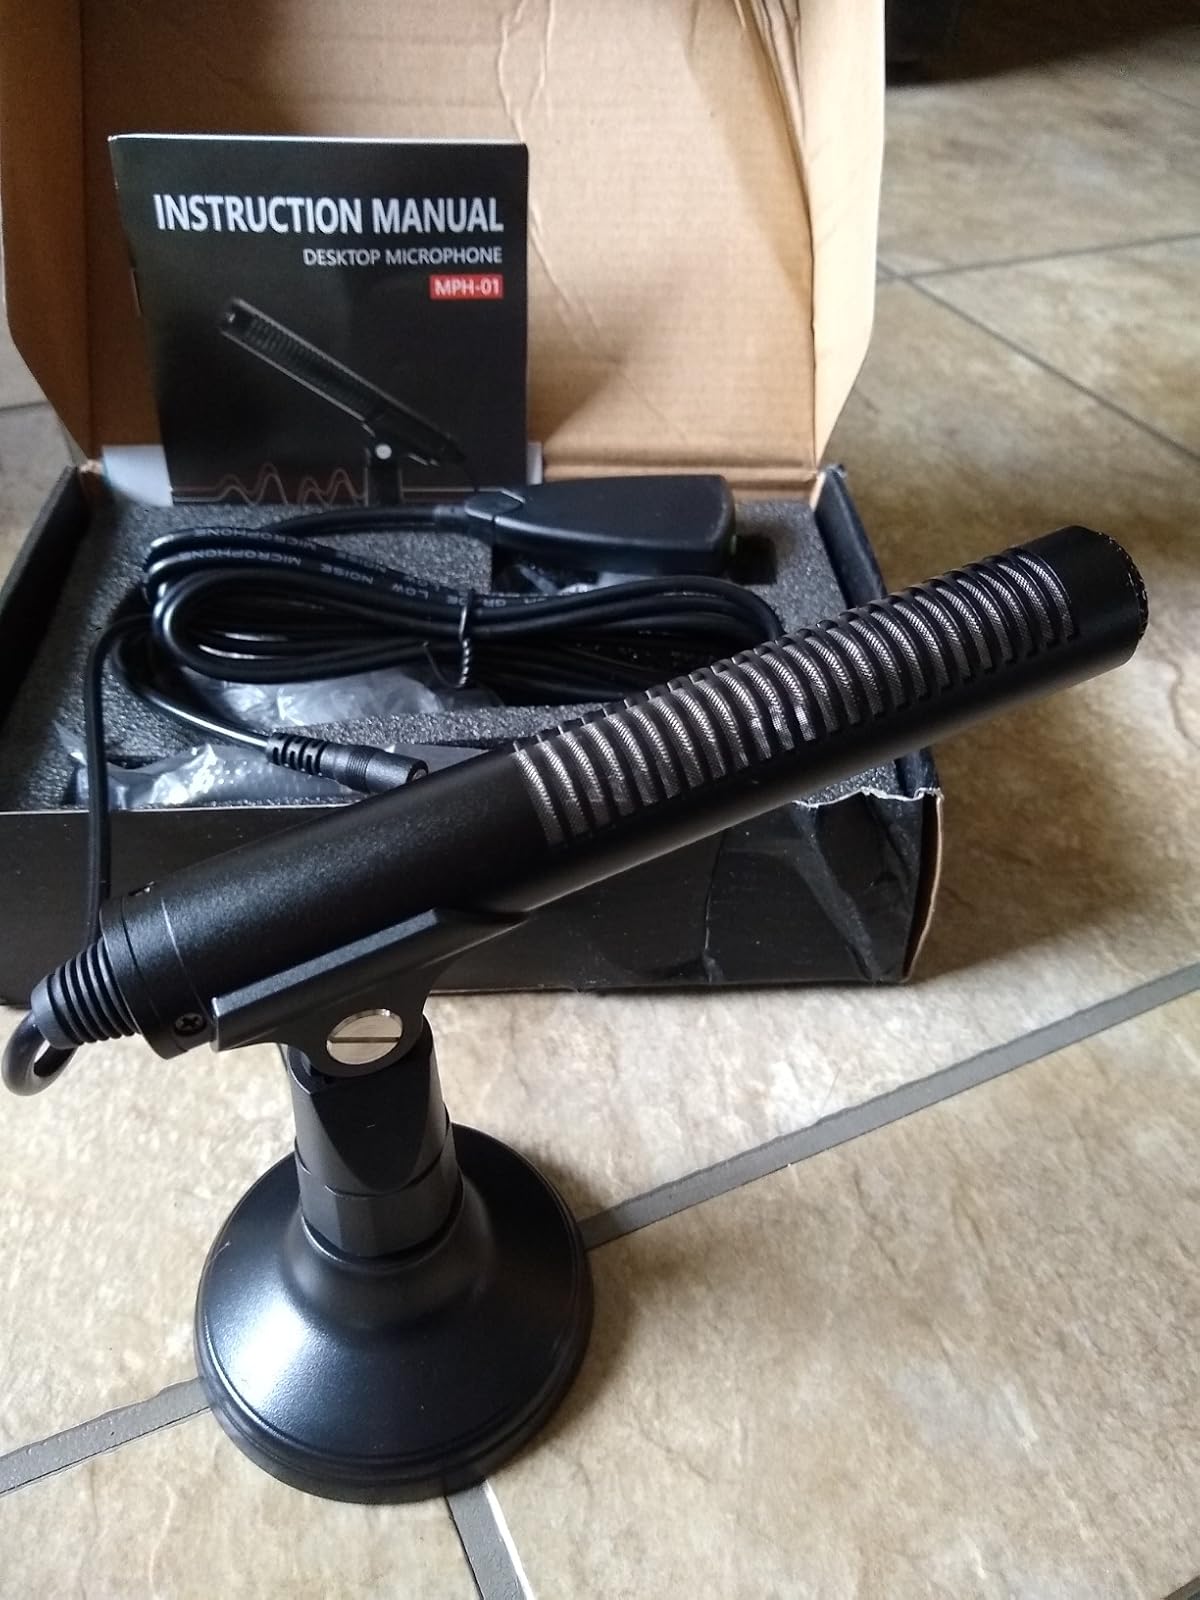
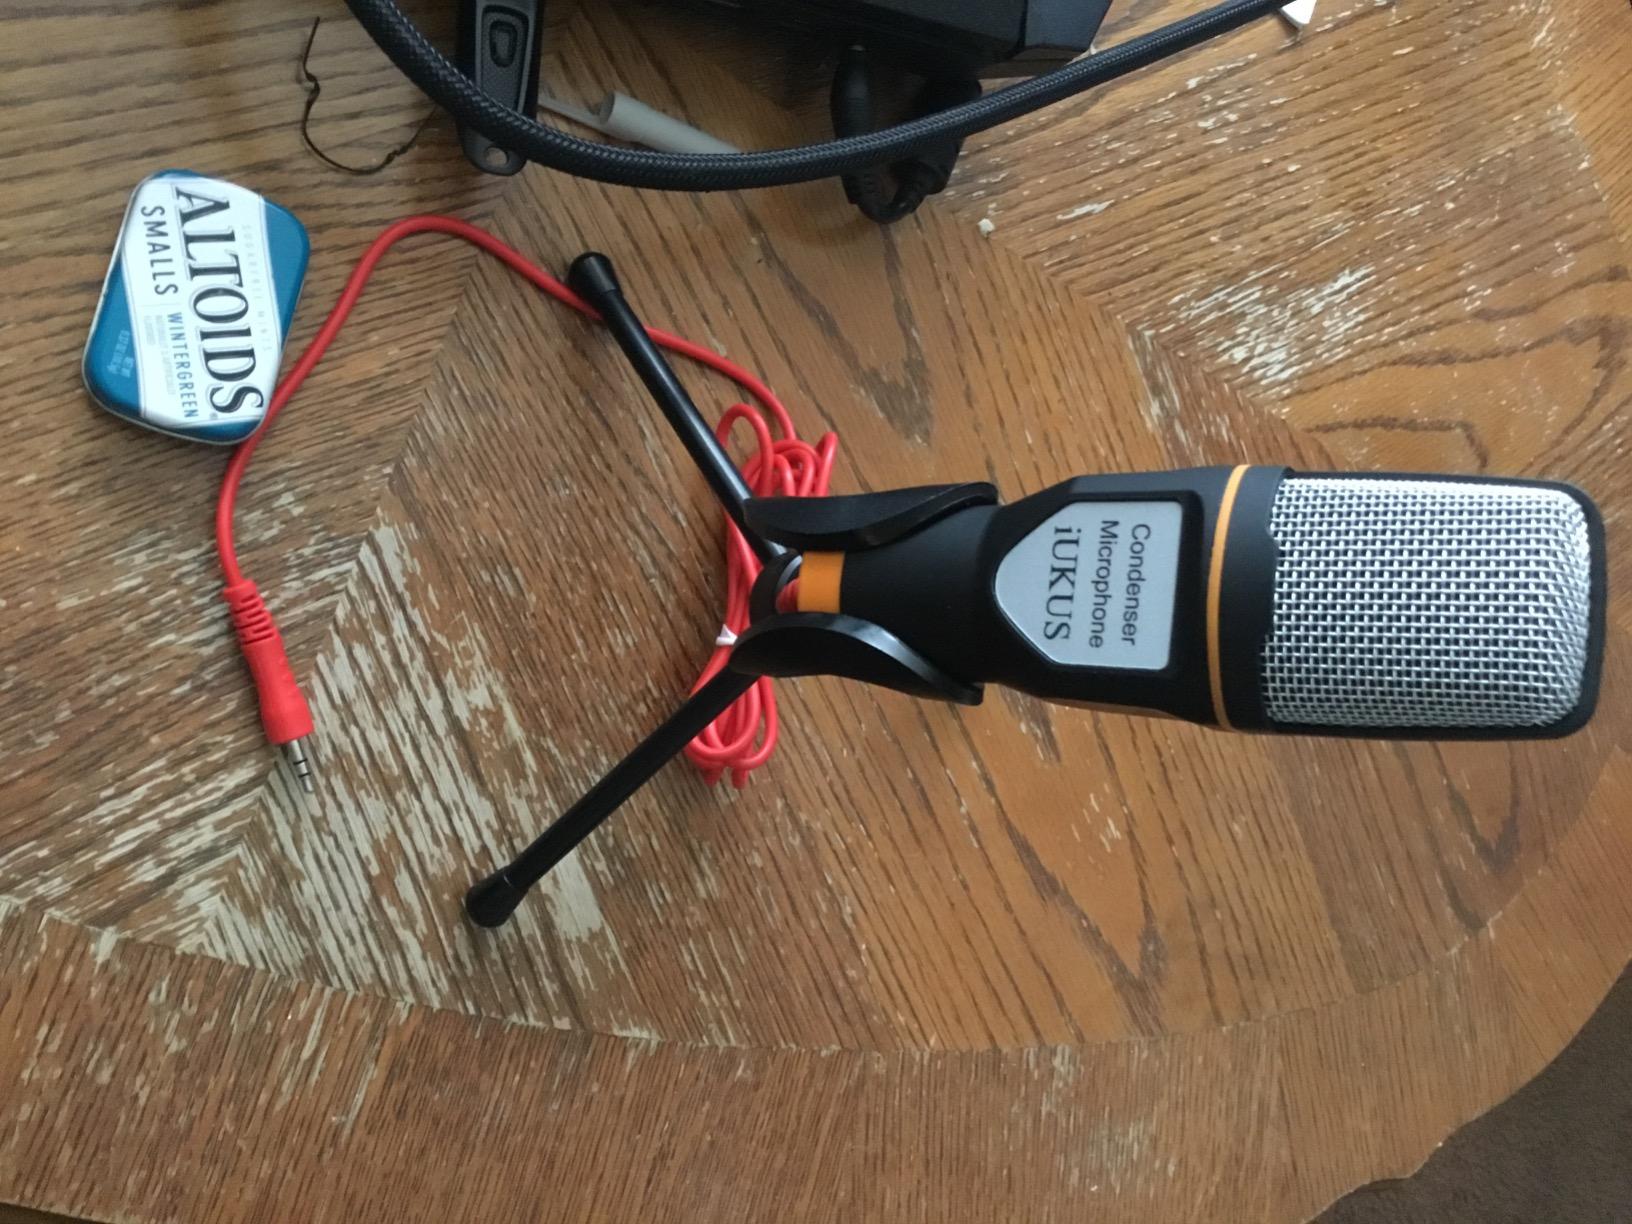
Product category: microphone
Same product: no